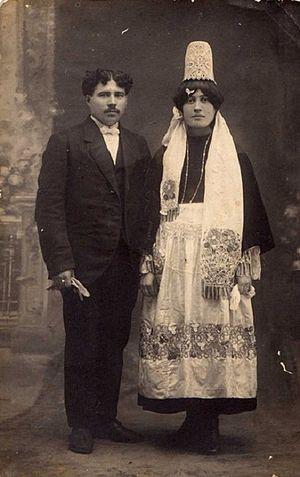
Un couple de mariés de Penmarc'h en 1919
Le Pays Bigouden, anciennement Cap Caval, est une aire culturelle du sud-ouest du département français du Finistère, en région Bretagne.